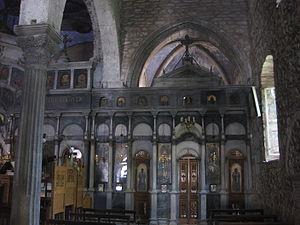
La Métropole de Chalcis est un évêché de l'Église orthodoxe de Grèce. Elle a son siège à Chalcis dans l'île d'Eubée en Grèce-Centrale.